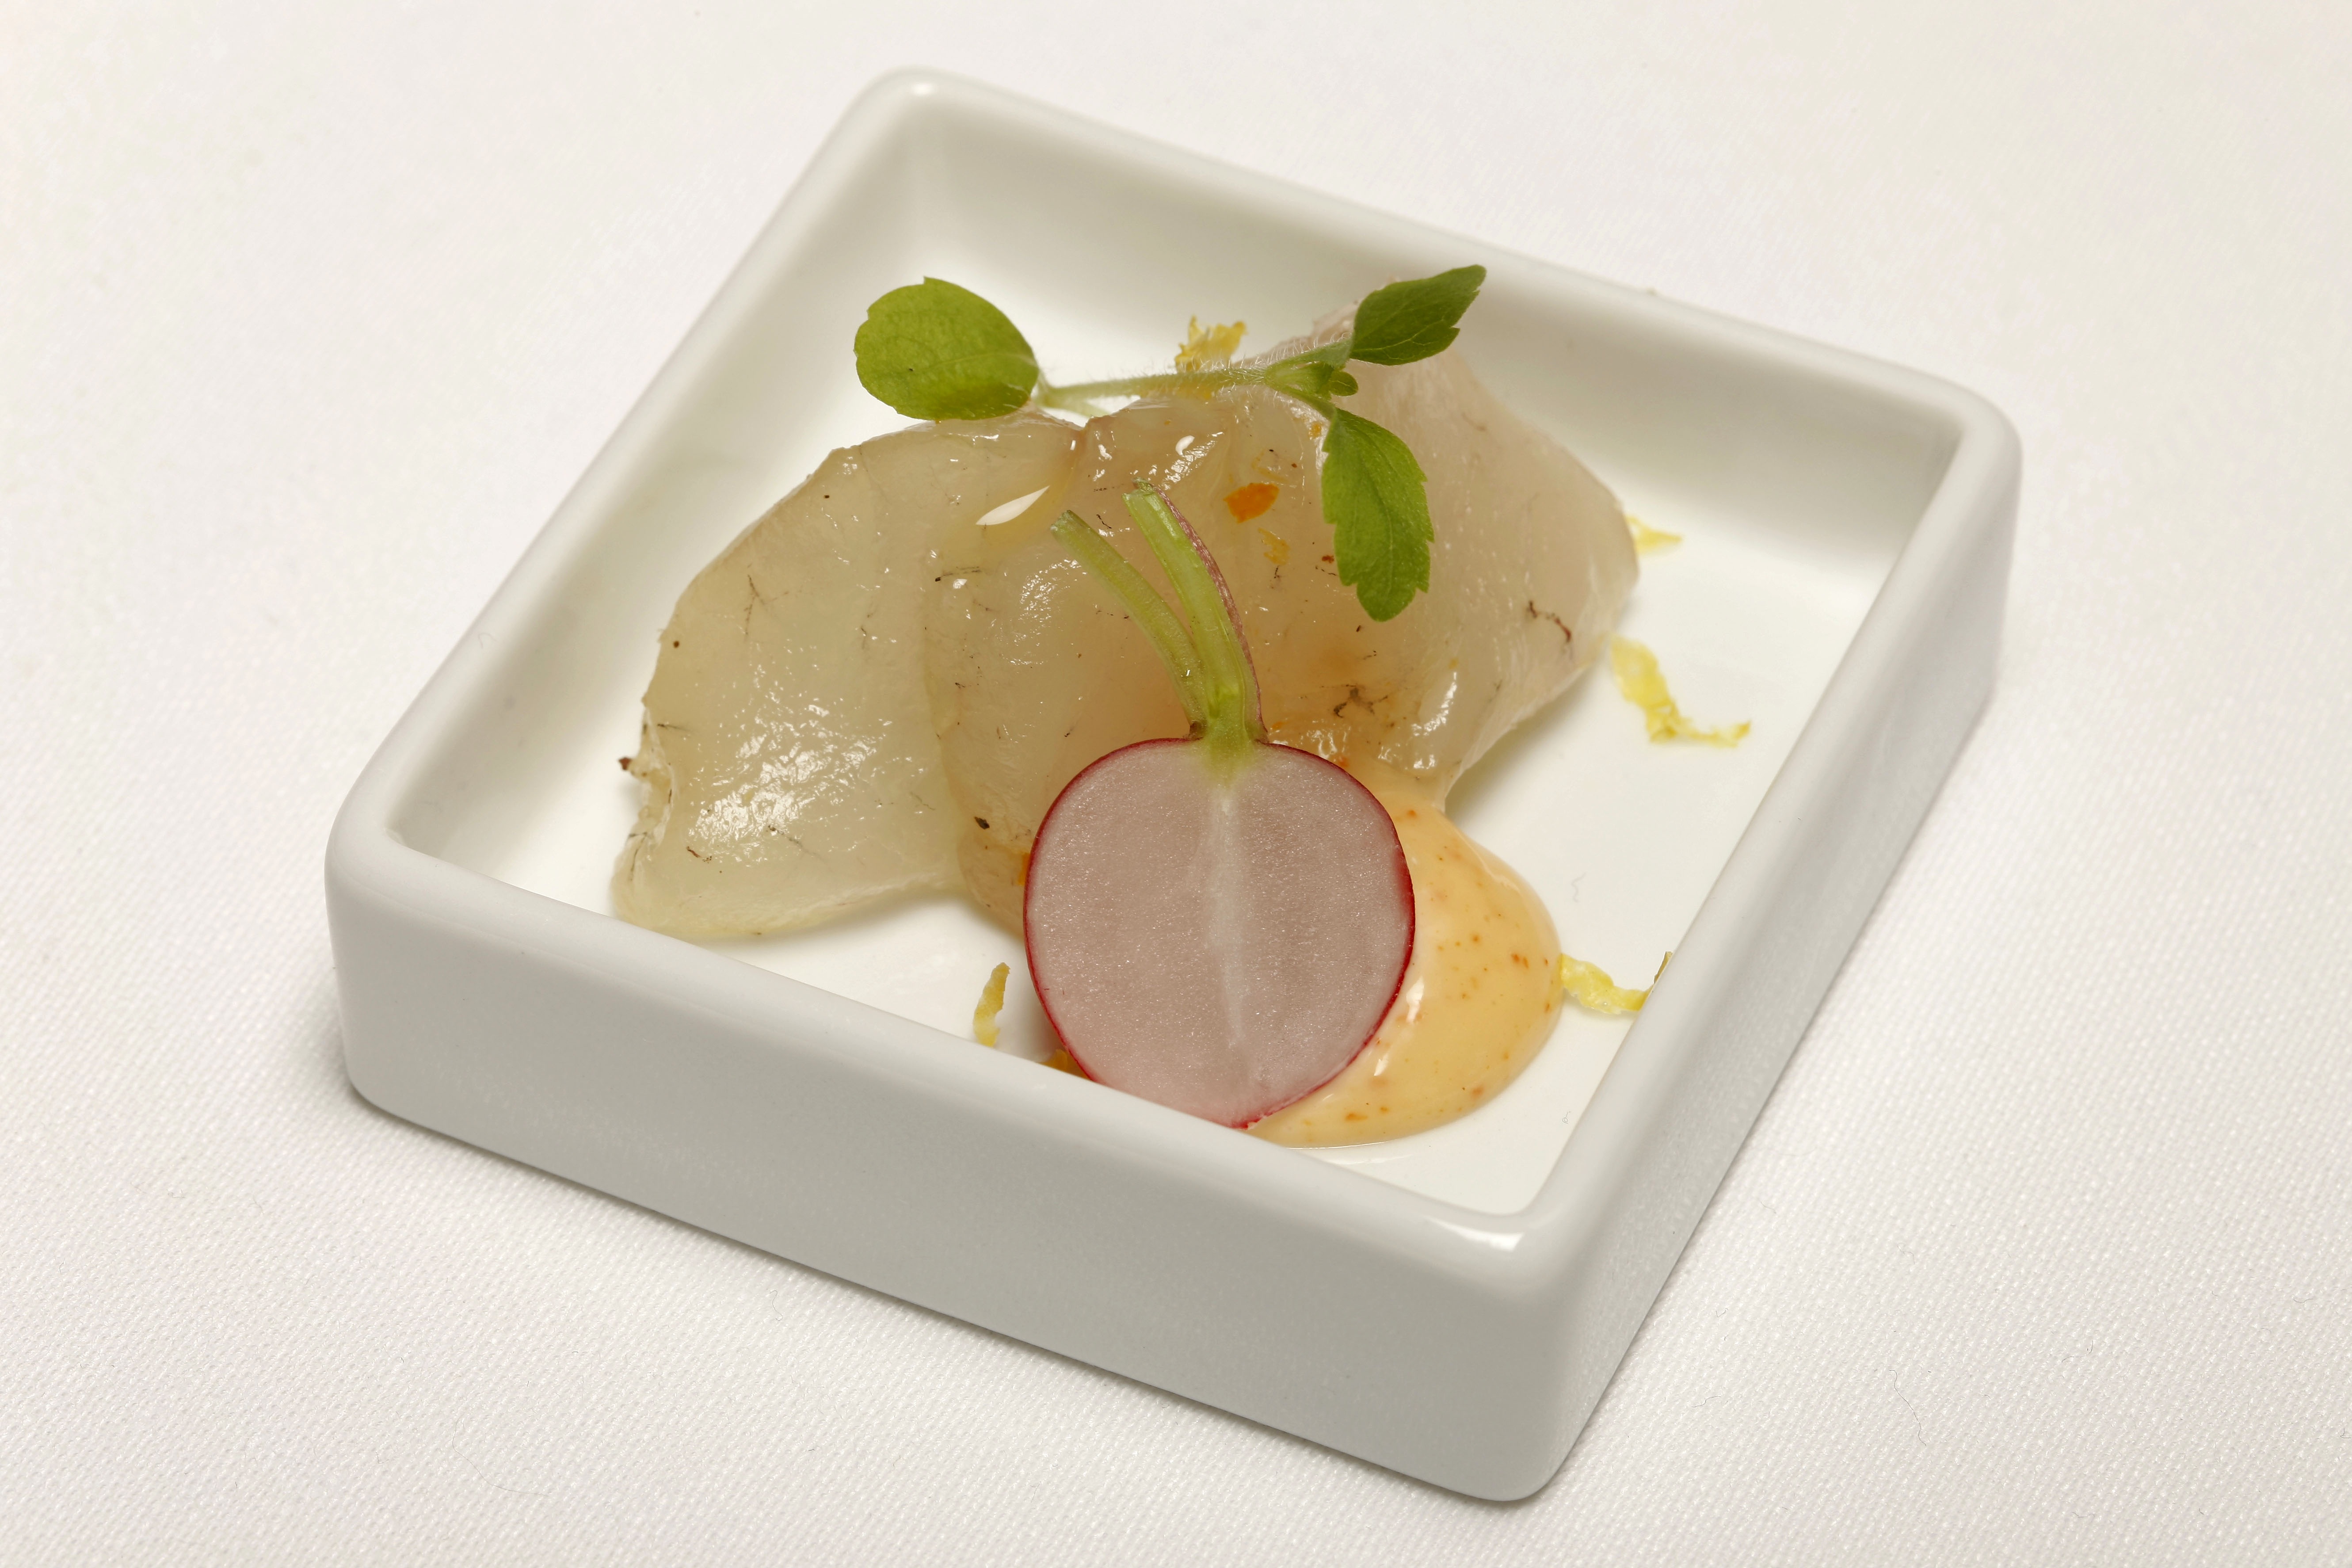
restaurant, dish, meal, food, produce, breakfast, dessert, cuisine, asian food, aperitif, flavor